David Hume Kennerly

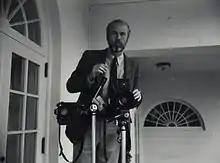
Kennerly at the White House in 1981

Kennerly was portrayed in the Showtime television series "The First Lady", by Cody Pressley, depicting the scene where he shot the photos of First Lady Betty Ford on the Cabinet Room table.